T Aurigae

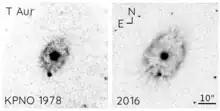
Two images of the shell surrounding T Aurigae taken 38 years apart, showing the nebula's expansion. Both were taken with Hα filters, left at the Kitt Peak National Observatory, and right with the Nordic Optical Telescope.

T Aurigae is surrounded by an emission nebula (shell) which is roughly elliptical (25 arc seconds by 19 arc seconds in size) and resembles a planetary nebula. Its 3-dimensional shape is similar to a prolate ellipsoid, but it has a central waist, making it shaped somewhat like a peanut. Santamaria "et al." obtained images of this shell from 2016 through 2019 and by comparing those images to archival images dating back to 1956, they were able to determine that the shell is expanding at about 0.01 arc seconds per year, corresponding to an expansion velocity of about 350 km/sec.